Question: Please indicate a possible affordance area of the baseball bat that can be used for holding
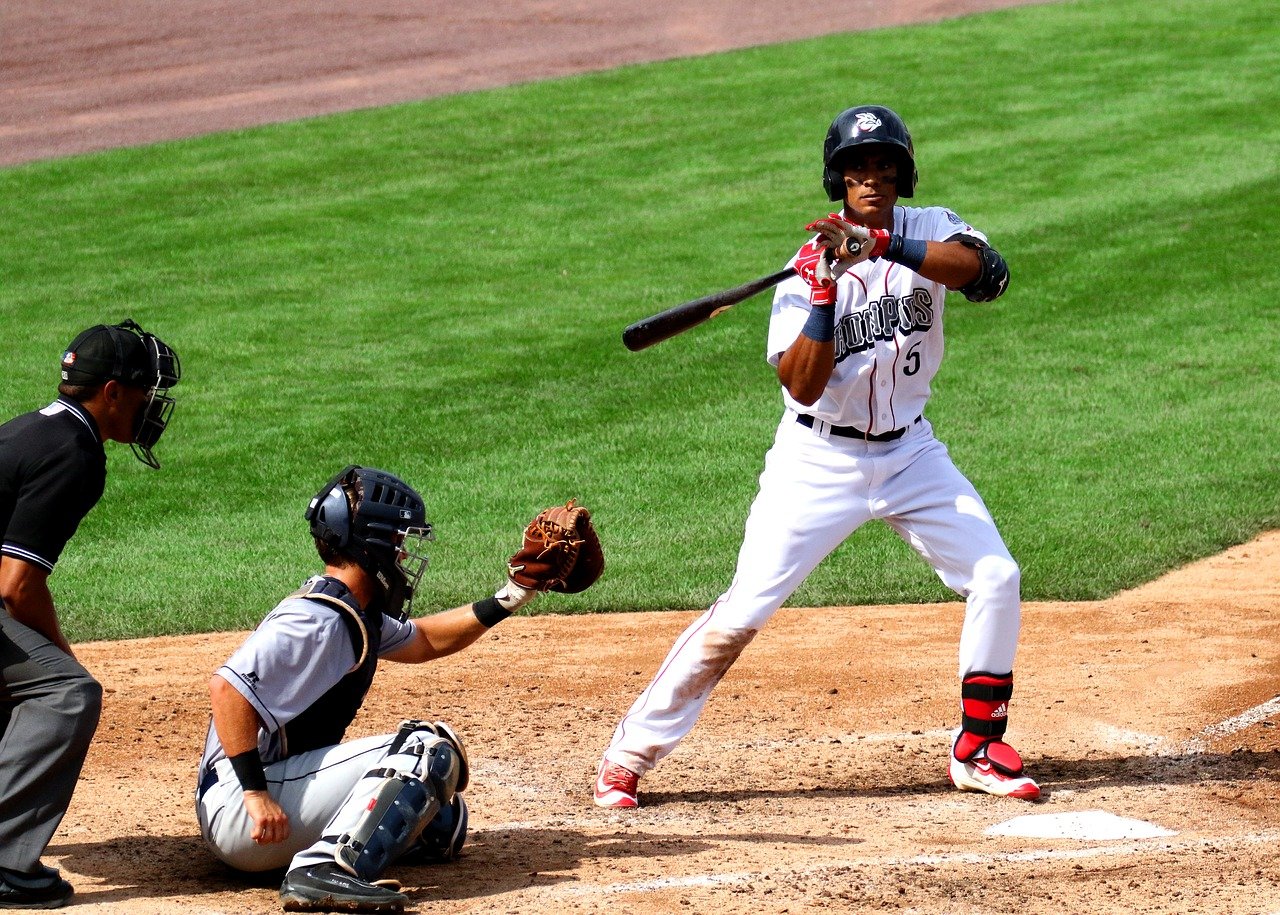
Answer: [787.484, 202.664, 911.891, 298.98]